Ectogenesis

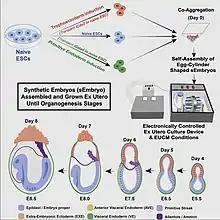
Post-gastrulation synthetic embryos generated "ex utero" from mouse naive embryonic stem cell

In 2022, Jacob Hanna and his team at the Weizmann Institute of Science created early "embryo-like structures'" from mice stem cells. Their research was published by "Cell" on 1 August 2022. The world's first synthetic embryo does not require sperm, eggs, nor fertilization, and were grown from only embryonic stem cells (ESCs) or also from stem cells other than ESCs. The structure had an intestinal tract, early brain, and a beating heart and a placenta with a yolk sac around the embryo. The researchers said it could lead to better understanding of organ and tissue development, new sources of cells and tissues for human transplantation, although human synthetic embryos are a long ways off.